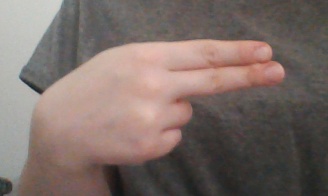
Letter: ain